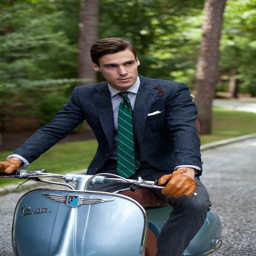
i would drive a vespa with those gloves